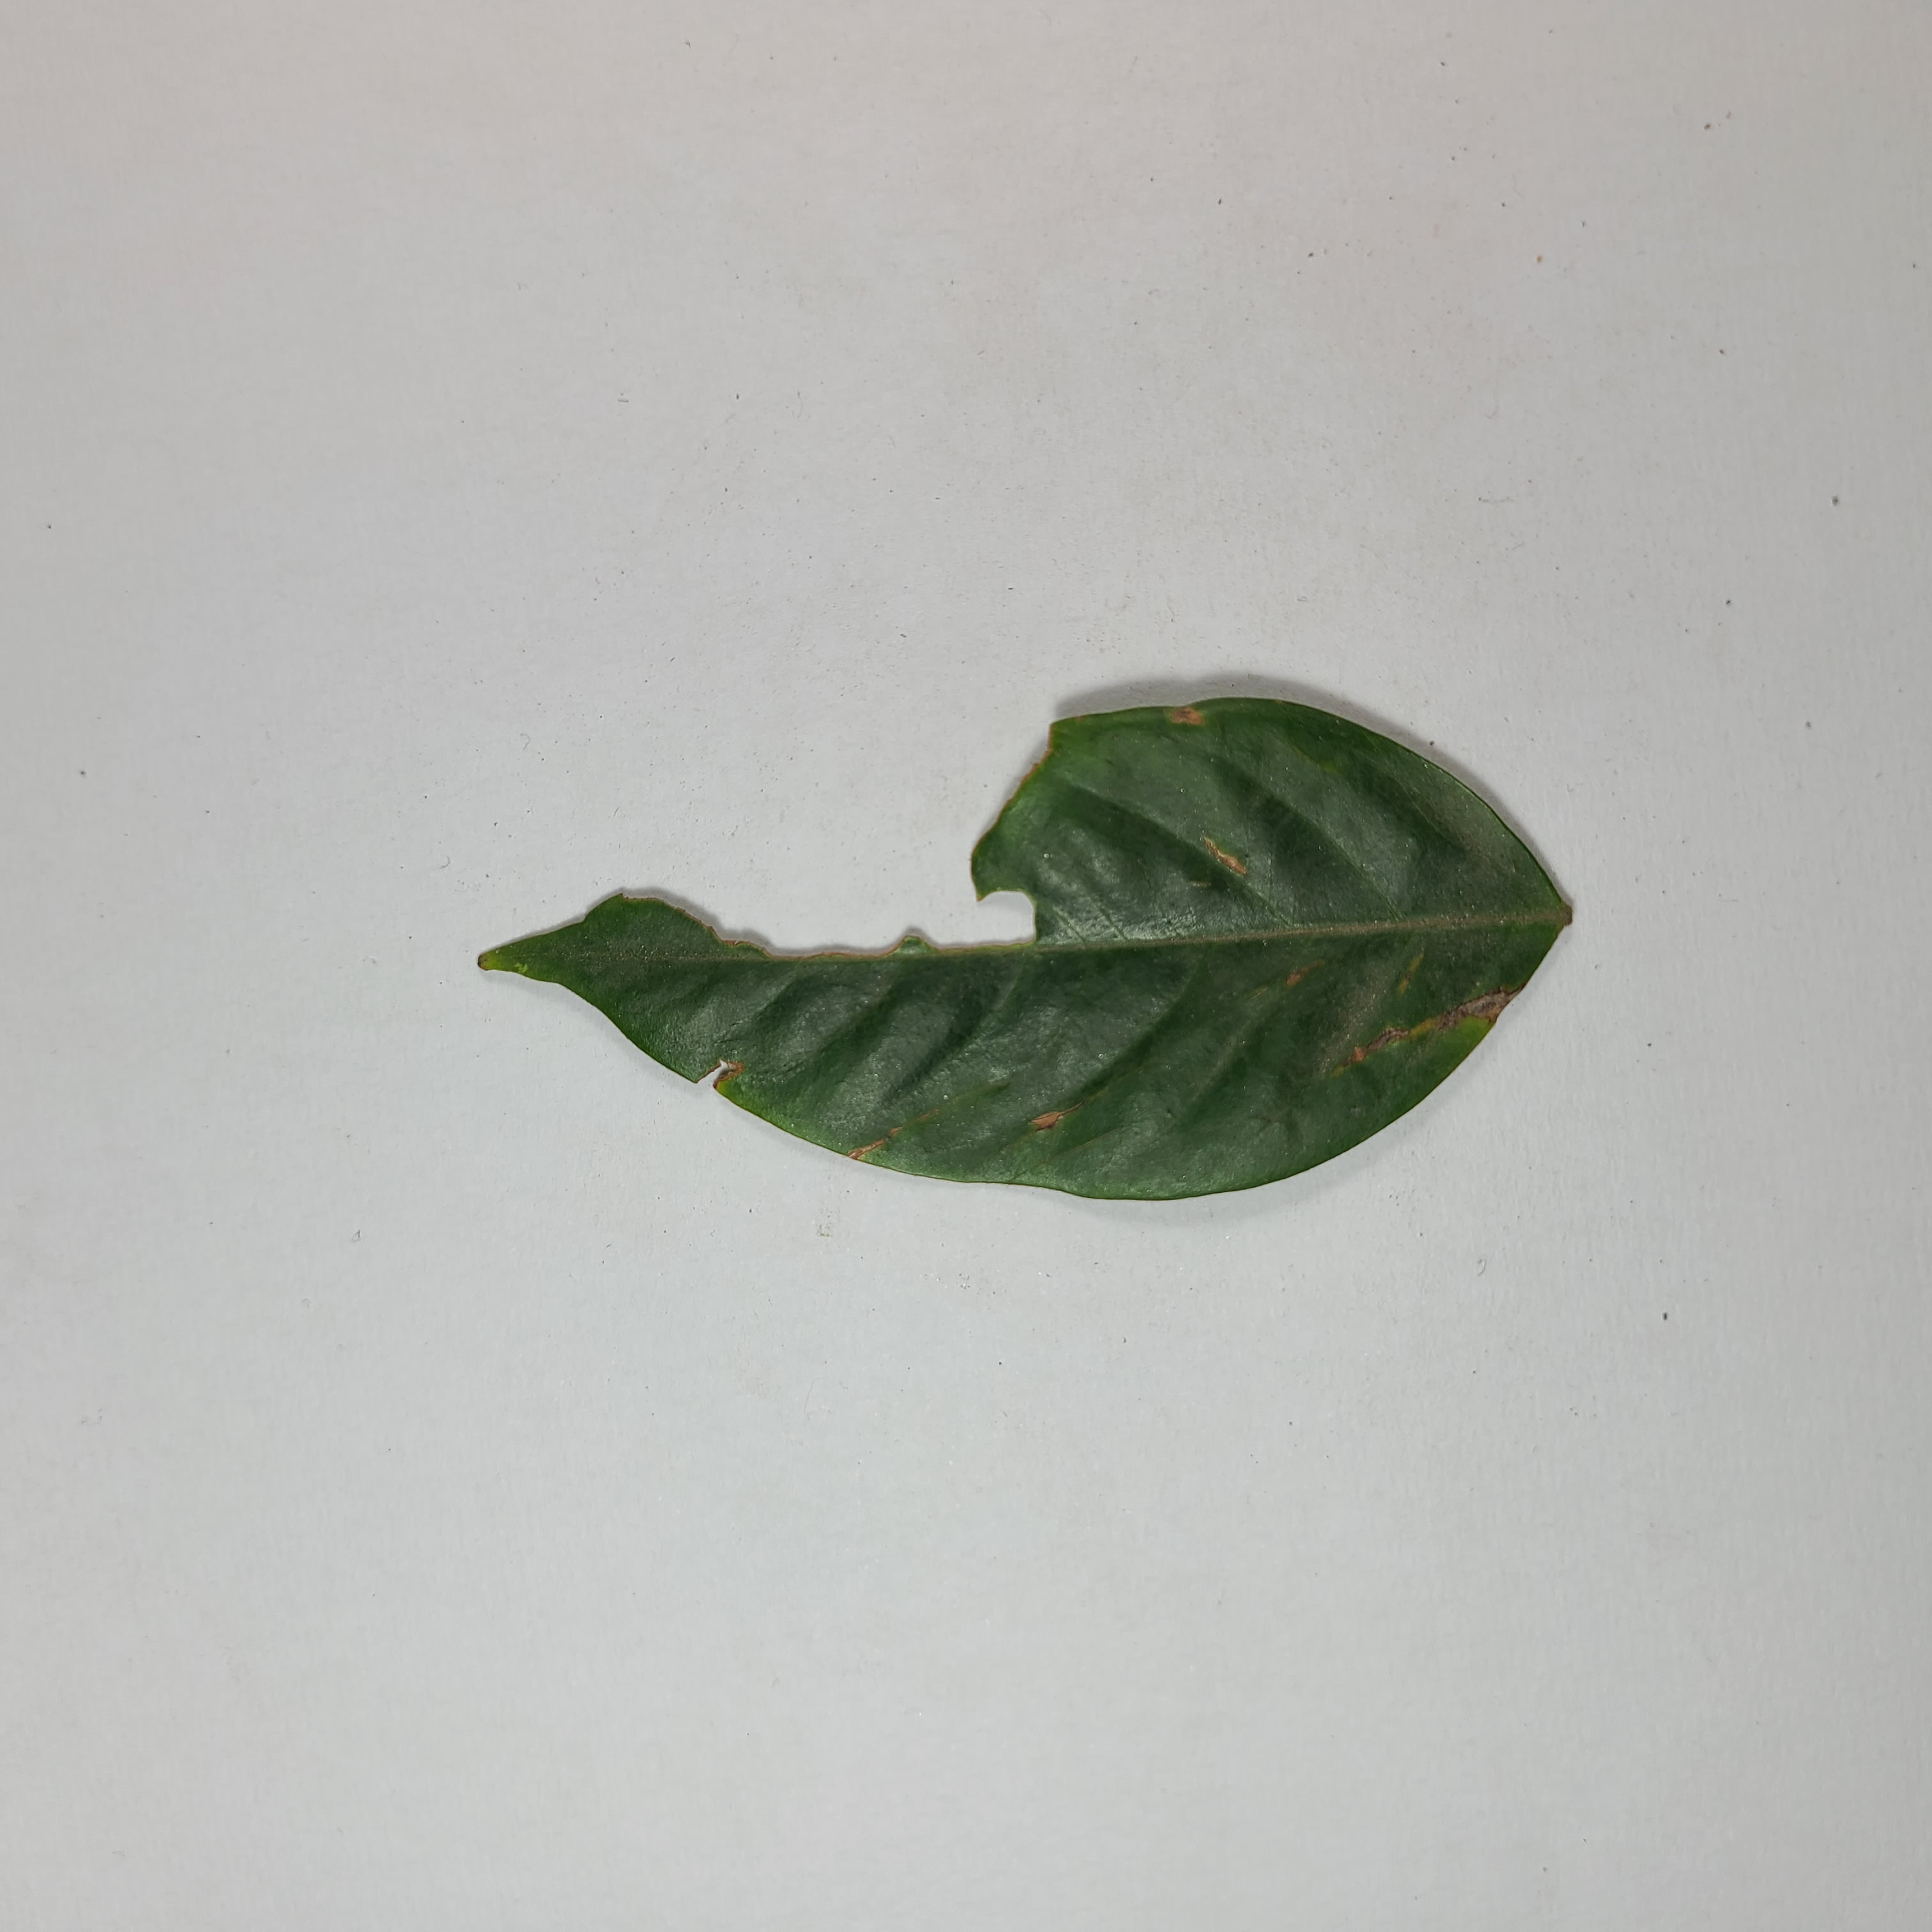
Label: Insect Hole leaves